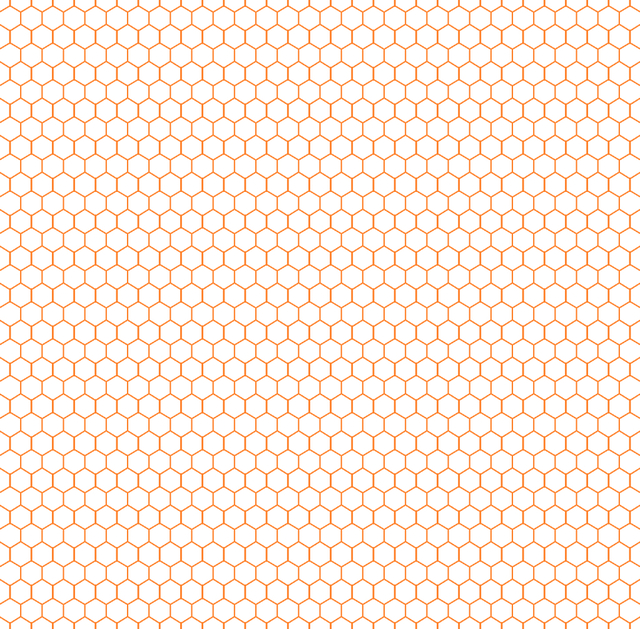
Texture: honeycombed